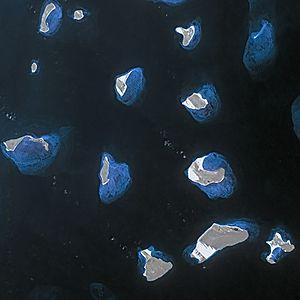
L'archipel des Dahlak est un archipel de l'Érythrée situé dans la mer Rouge et composé de plus de cent îles, îlots et récifs dont deux îles principales.